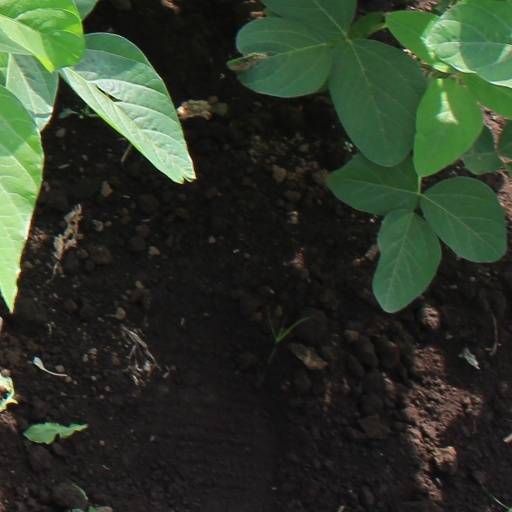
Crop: soybean